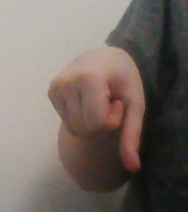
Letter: waw